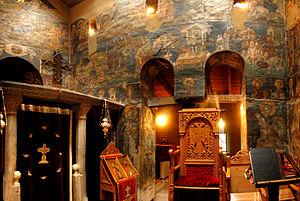
Les monuments paléochrétiens et byzantins de Thessalonique ont été classés patrimoine mondial par l’UNESCO en 1988.
Le templon caractéristique des églises byzantines est une cloison de pierre ou de bois séparant le bêma, la bimah, ou sanctuaire, du naos ou nef. Tantôt plein tantôt à claire-voie, il était constitué de larges panneaux décorés de feuillages, d’animaux et, plus rarement de représentations de personnages sacrés représentés en buste dans des médaillons. Ces panneaux étaient joints par des colonnettes surmontées d’une architrave ou d’un épistyle.